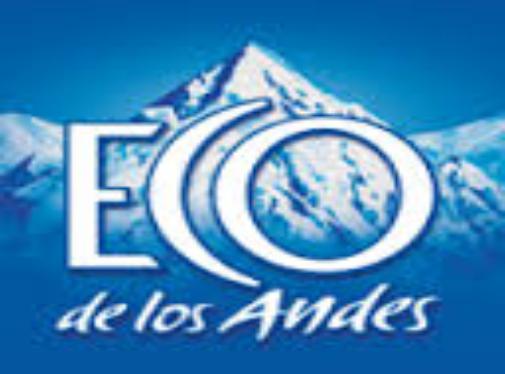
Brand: Eco de los Andes
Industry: Food